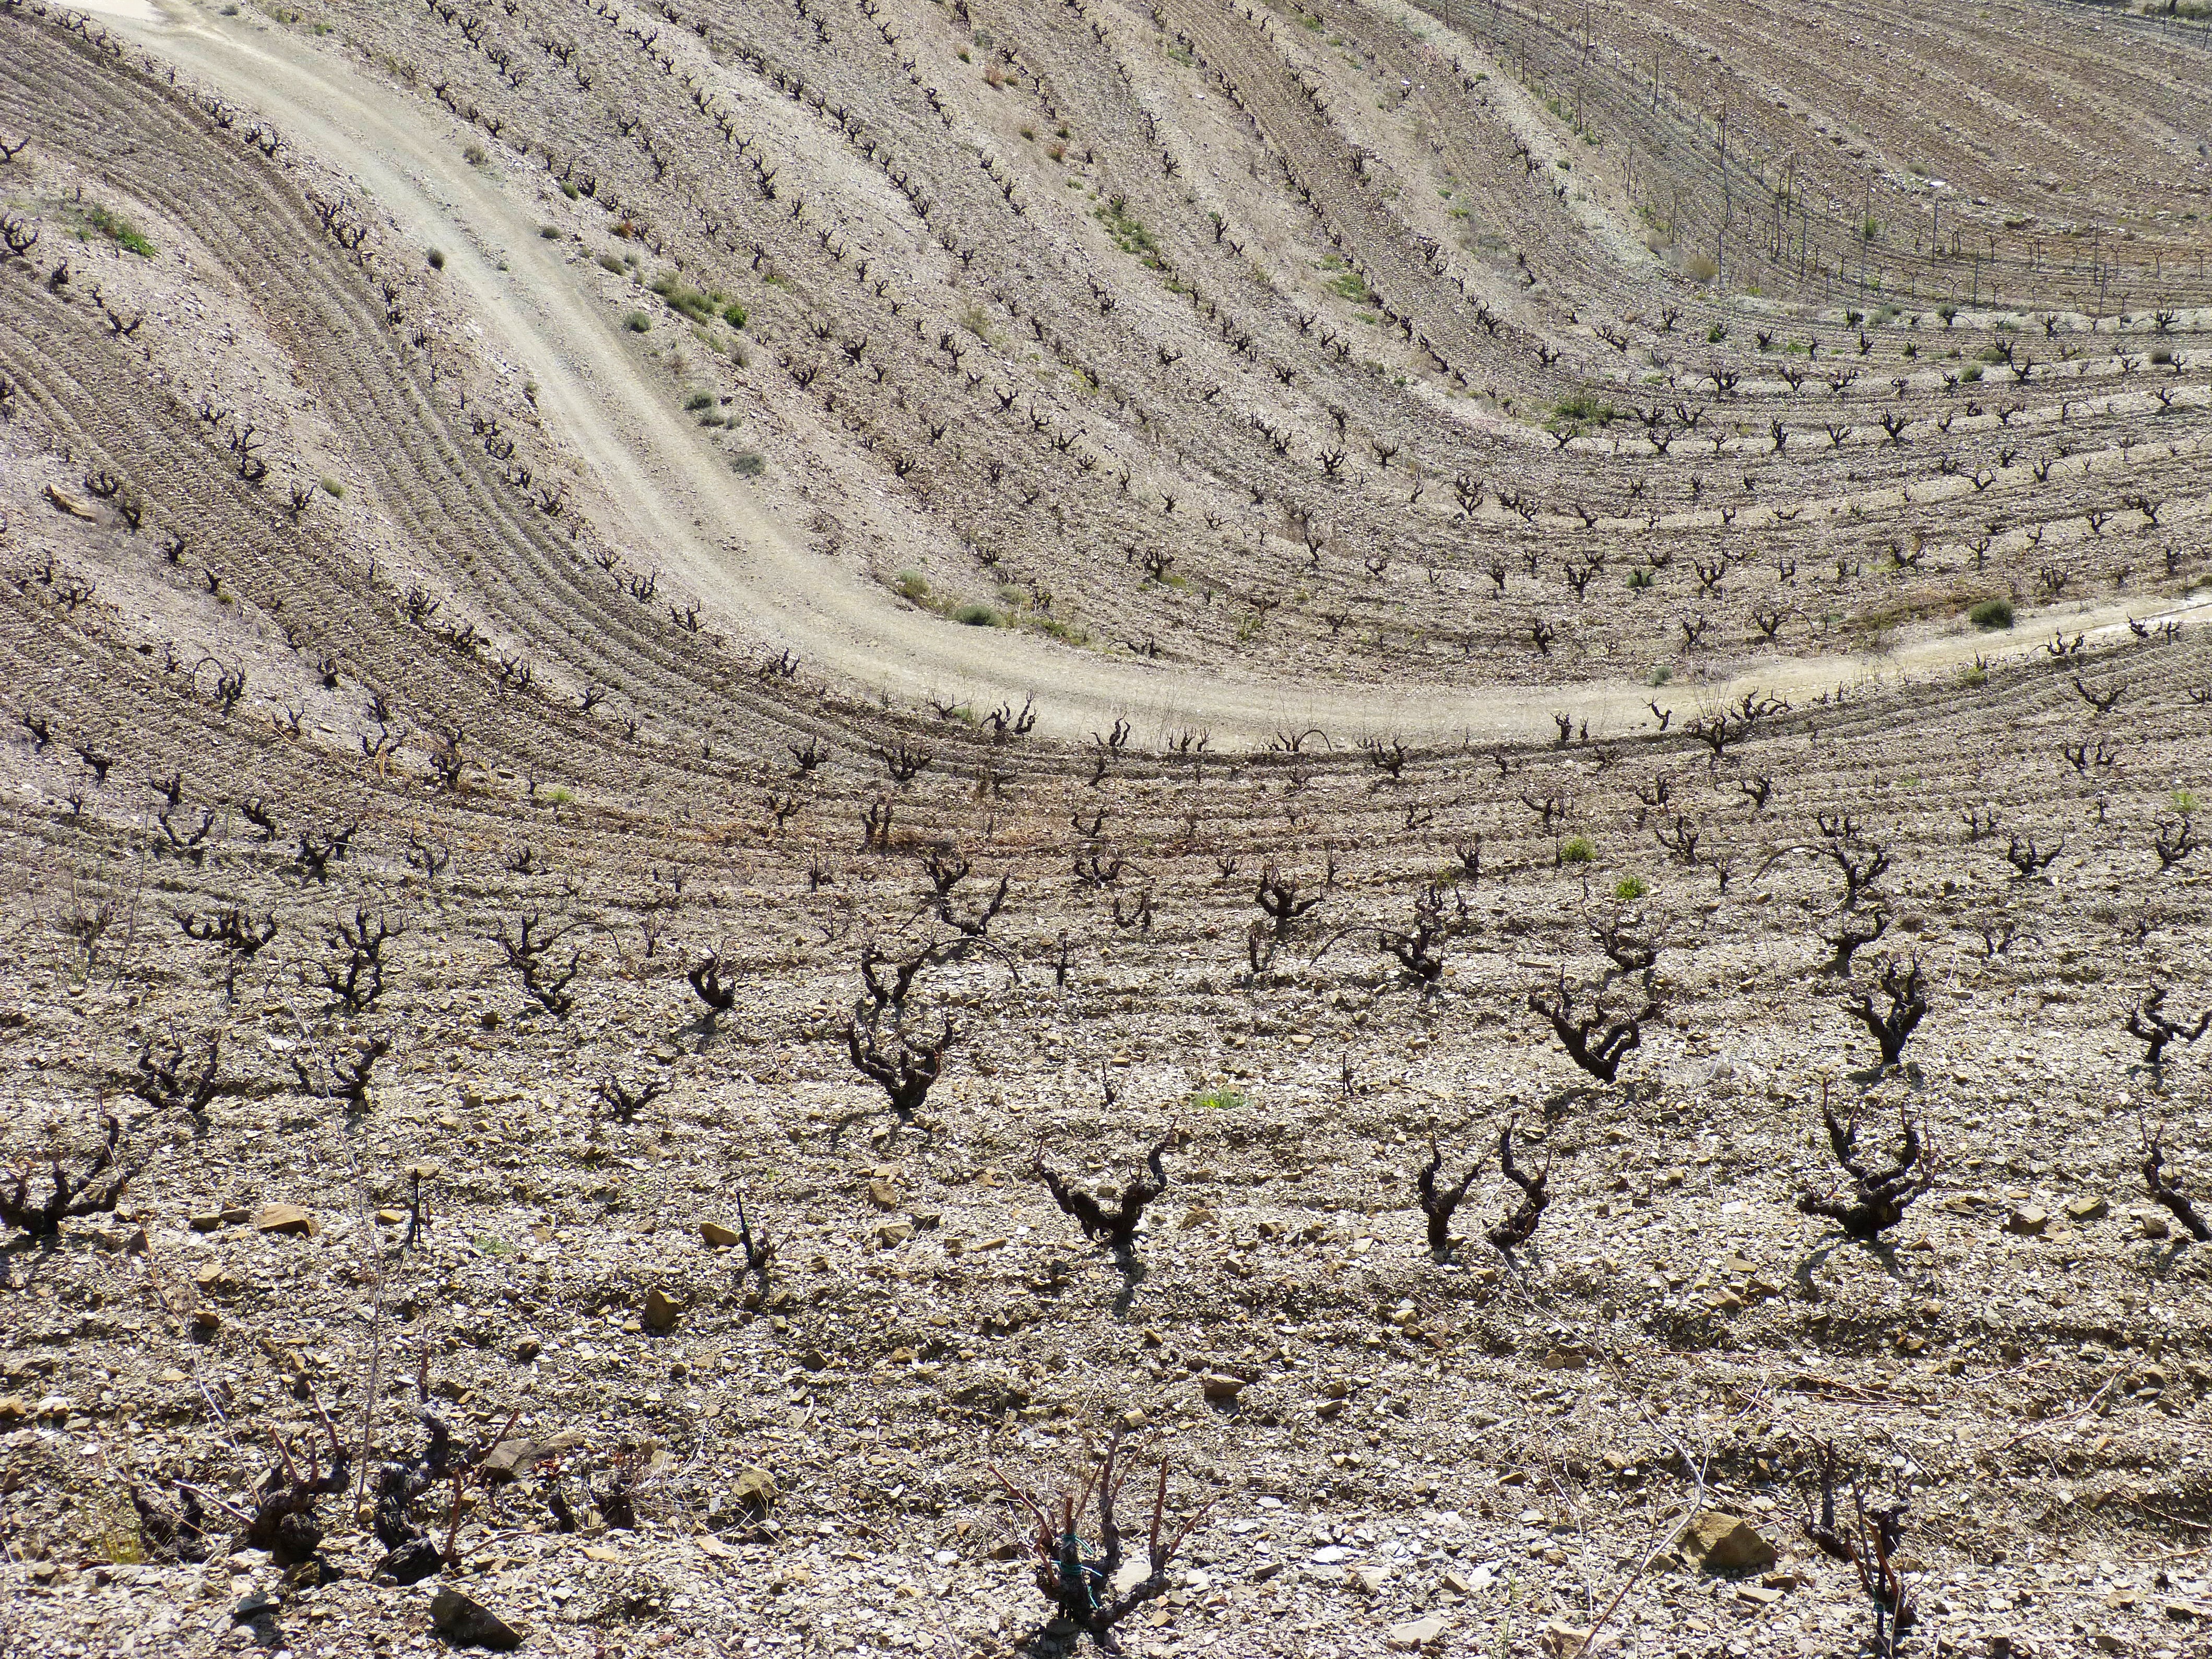
landscape, vine, vineyard, field, texture, soil, agriculture, waves, terrace, background, geology, badlands, drought, aerial photography, ancient history